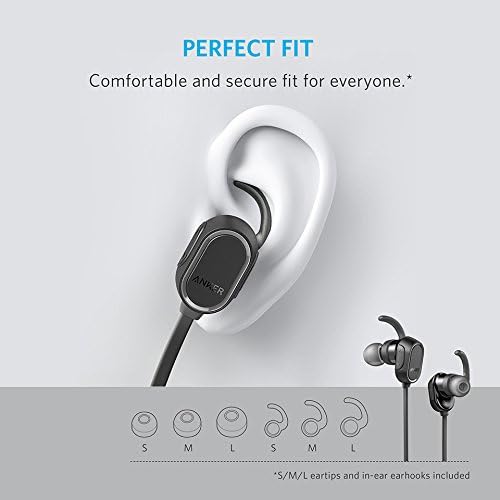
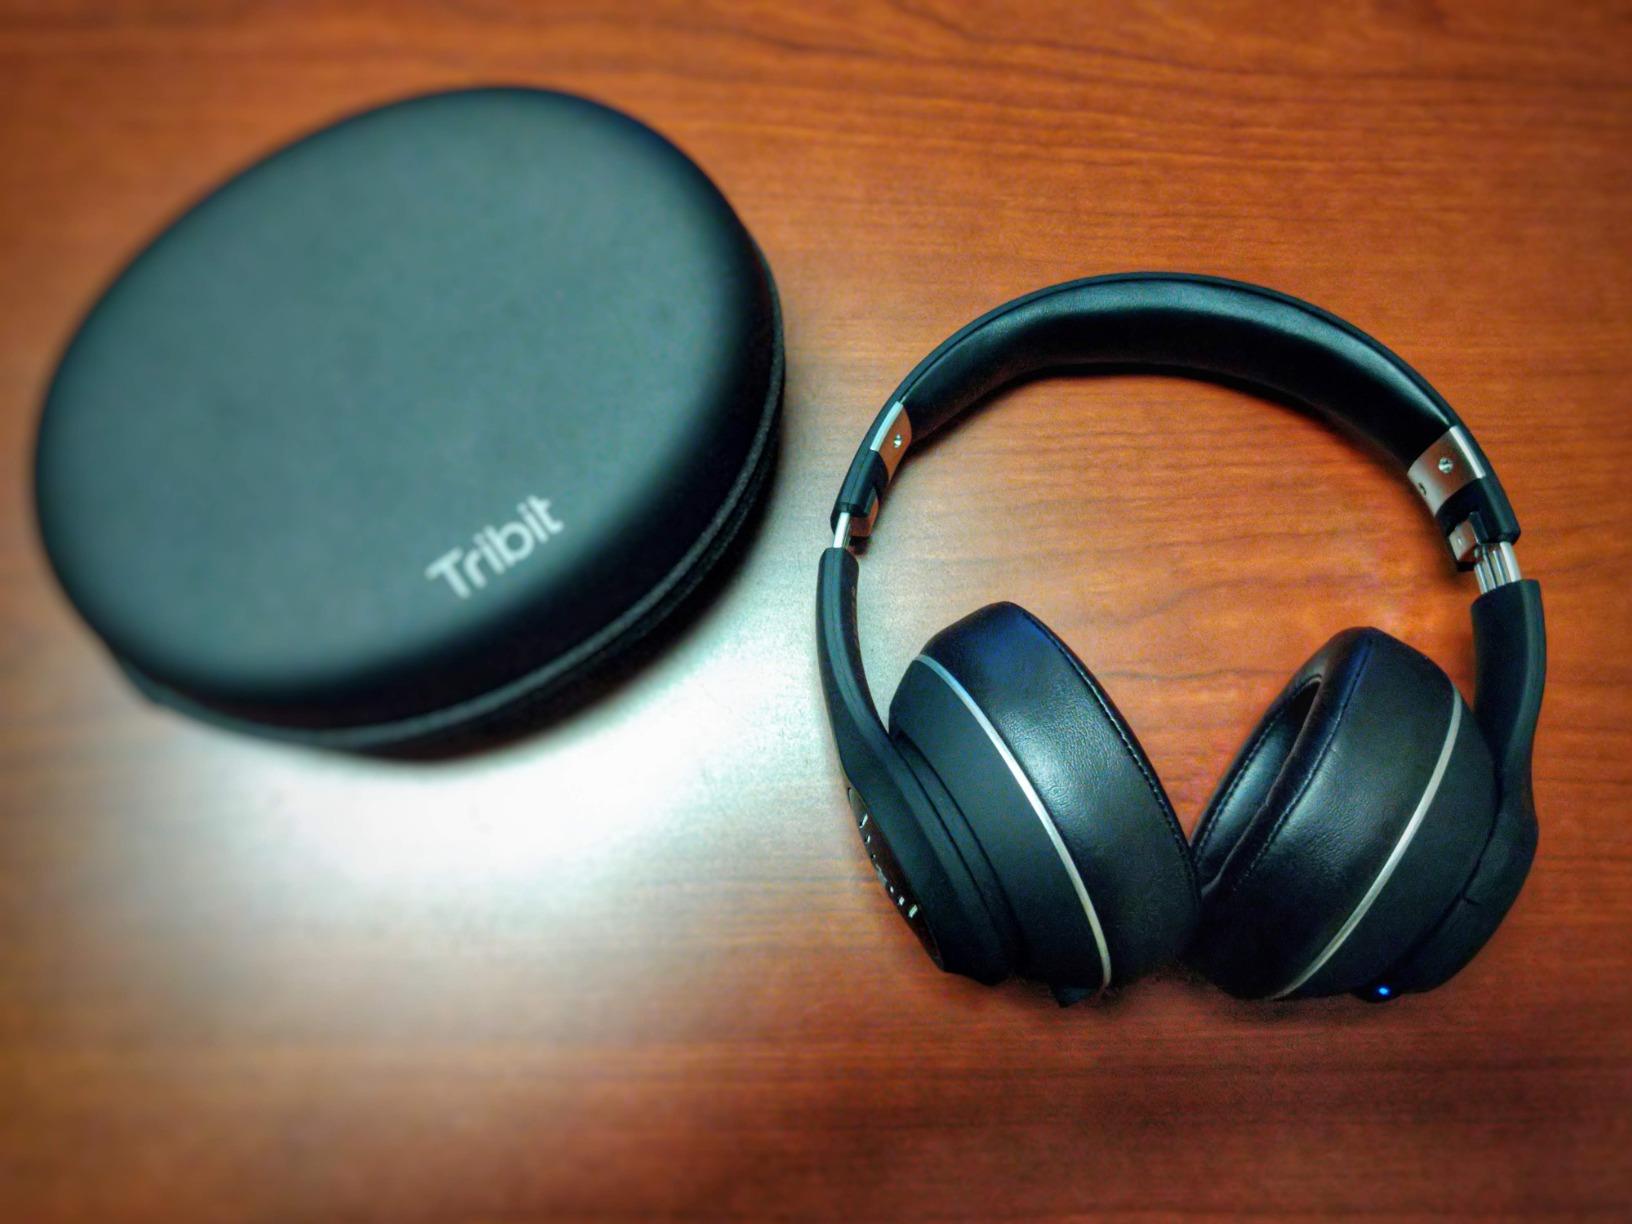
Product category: headphones
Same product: no